An Unearthly Child

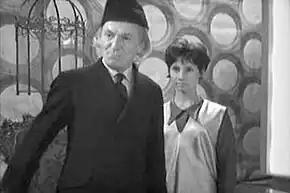
William Hartnell and Carole Ann Ford in the original recording of the first episode, which was later scrapped due to technical issues. Several changes were made before the final recording, including the Doctor's costumes and mannerisms: his suit and tie were replaced with an Edwardian outfit, and he became more affectionate towards Susan.

The Doctor's companion was originally named Bridget or "Biddy", a 15-year-old girl eager for life. Her teachers were Miss Lola McGovern, a 24-year-old timid woman capable of sudden courage, and Cliff, a "physically perfect, strong and courageous" man. Bridget was renamed Suzan/Suzanne Foreman, later changed to Susan, and writer Anthony Coburn made her the Doctor's granddaughter to avoid any possibility of sexual impropriety implicit in having a young girl travelling with an older man; Newman was reluctant about the idea, as he wanted the character to have human naivety. Miss McGovern later became history teacher Miss Canning, and Susan's birth name briefly became "Findooclare". When the show's bible was written, the two teachers were renamed Ian Chesterton and Barbara Wright. Chesterton was much more violent in earlier drafts of the script. William Russell was chosen to portray Ian, being the only actor considered by Lambert to do so. Tucker held auditions for the roles of Susan and Barbara on 25 June 1963; actresses Christa Bergmann, Anne Castaldini, Maureen Crombie, Heather Fleming, Camilla Hasse, Waveney Lee, Anna Palk and Anneke Wills were all considered for the role of Susan, while Sally Home, Phyllida Law and Penelope Lee were considered for Barbara. Following Tucker's departure from production, Lambert was in talks with actress Jacqueline Lenya to play Susan, but the role was ultimately given to Carole Ann Ford, a 23-year-old who typically played younger roles. Lambert's friend Jacqueline Hill was chosen to play Barbara.